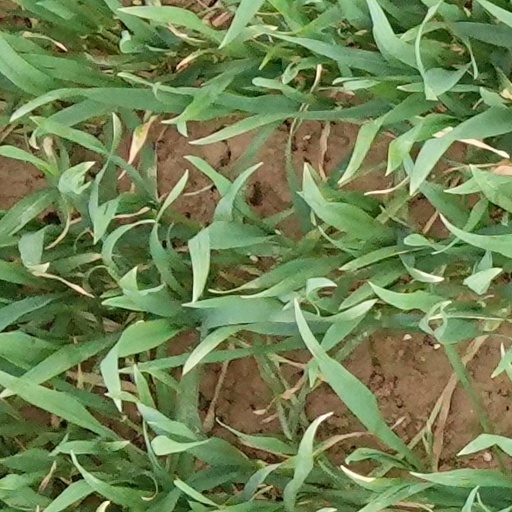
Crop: wheat